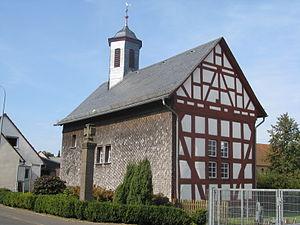
Eglise de Reinhardshain, Septembre 2011